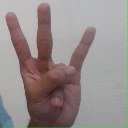
अक्षर: क्ष